Tumon, Guam

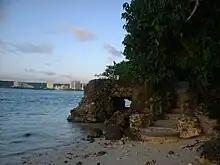
A defensive fortification built into coastal rock during the Japanese occupation of Guam

Tumon Bay or Agana Bay are the most likely locations that Ferdinand Magellan dropped anchor on March 6, 1521, though there was little further contact for the next 150 years. When the Spanish Empire colonized Guam in 1668, "Tomhom" was one of the most prominent villages. The first Roman Catholic missionaries to the island, the Jesuit Padre ("Pålé"), the Spanish priest Blessed Diego Luis de San Vitores and his sacristan, the Visayan Saint Pedro Calungsod were killed in Tumon by the village chief Matå'pang after San Vitores had baptised the chief's daughter without permission, but with mother's permission. This was an early inciting incident of the Spanish-Chamorro Wars. A park and statue mark the site of De San Vitores and Calungsod's martyrdom along the beach, while a nearby Catholic parish church dedicated to De San Vitores lies along Tumon's main road, which was also named in his honor.